Dakoda Armstrong

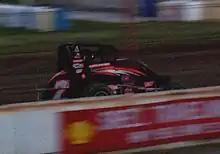
Armstrong's 2008 USAC Midget car

Armstrong started his racing career racing go-karts at the age of six, winning the 1998 World Karting Association championship in his first year in racing. At age 13, he became the youngest driver to win a USAC national championship when he won the 2004 USAC Mel Kenyon Midget Series. He has won over 200 races while competing in Go-Karts, Quarter Midgets, Bandoleros, Micro/Mini Sprints, Kenyon Midgets, 410 Non-Wing Sprint Cars, and Midgets.